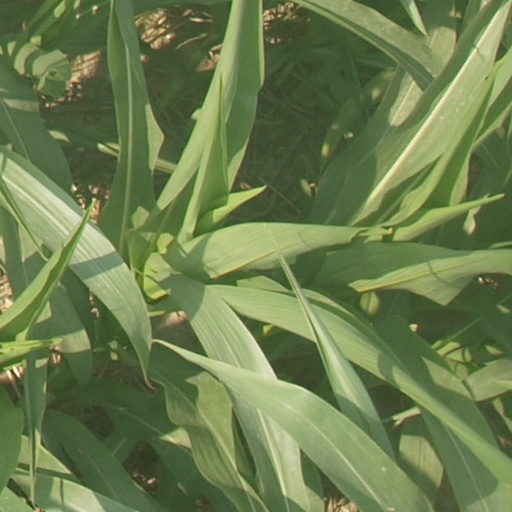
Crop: maize; corn